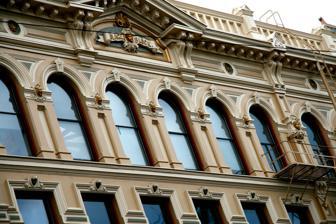
Building: Blagen Block
Country: United States of America
Year built: 1888
Building in Portland, Oregon, U.S. United States historic place Blagen Block U.S. Historic district Contributing property Portland Historic Landmark The building's exterior, 2007 Location 30–34 NW First Avenue Portland, Oregon Coordinates 45°31′25.2″N 122°40′15.8″W / 45.523667°N 122.671056°W / 45.523667; -122.671056 Built 1888 ( 1888 ) Architect Warren H. Williams Architectural style originally Italianate Part of Portland Skidmore/Old Town Historic District ( ID75001597 ) Designated CP December 5, 1975 The Blagen Block is an historic building in Portland, Oregon 's Old Town Chinatown neighborhood, in the United States.  The four-story building was designed by Warren H. Williams and completed in 1888. In 1970, the city's Historic Landmarks Commission designated the Blagen Block as a Portland Historic Landmark. In 1975, it was listed as a primary landmark in the National Register of Historic Places (NRHP) nomination of the Portland Skidmore/Old Town Historic District , the building's designation subsequently translated to " contributing property " under post-1970s NRHP terminology. Since 2014, Airbnb has had offices in the building, opening its office in December of that year. References